South End–Groesbeckville Historic District

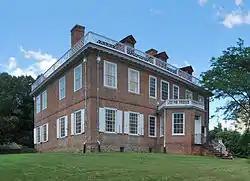
A two-story brick house with white wooden window trim and shutters seen from its corner

Irish immigrants, too, were settling in the South End. Unlike the Germans, they did not stay in the area; once they grew prosperous, they moved to those areas of the city they could then afford to live in. Even after St. Ann's Church was established as the neighborhood's parish church in 1867, many of the Irish continued to worship at either the Cathedral of the Immaculate Conception north of the Mansion District or St. John's, in the Pastures. But they retained a sentimental attachment to the South End, and Daniel P. O'Connell, boss of the city's Democratic political machine for most of the 20th century, worked out of his father's tavern at Fourth and South Pearl even though he and his family, too, had moved elsewhere in the city.